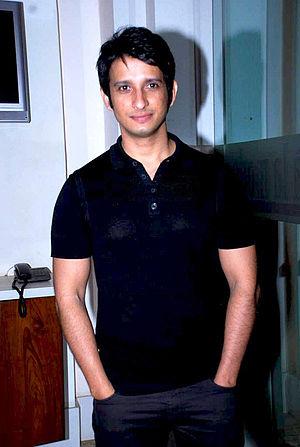
Sharman Joshi, né à Bombay, le 28 avril 1979, est un acteur indien de cinéma et de théâtre. Il apparaît dans différentes productions en anglais, marathi, gujarati et hindi. Il est principalement connu pour ses rôles dans des films en hindi.